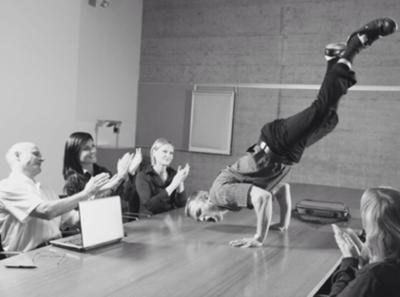
回答: パワーポイントの意味がわからず「オ、オレは肘がパワーポイントだぜぇ!!」と叫んで会議を乗り切ったジョーイ